Delio Onnis

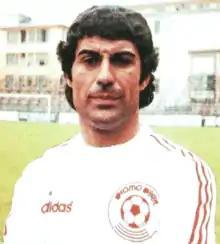
Onnis in 1978

Delio Onnis (born 24 March 1948) is a former professional football player who played as a striker. Born in Italy, his family emigrated to Argentina in his youth and he was nicknamed ""El Tano"" (the Italian) in Argentina.